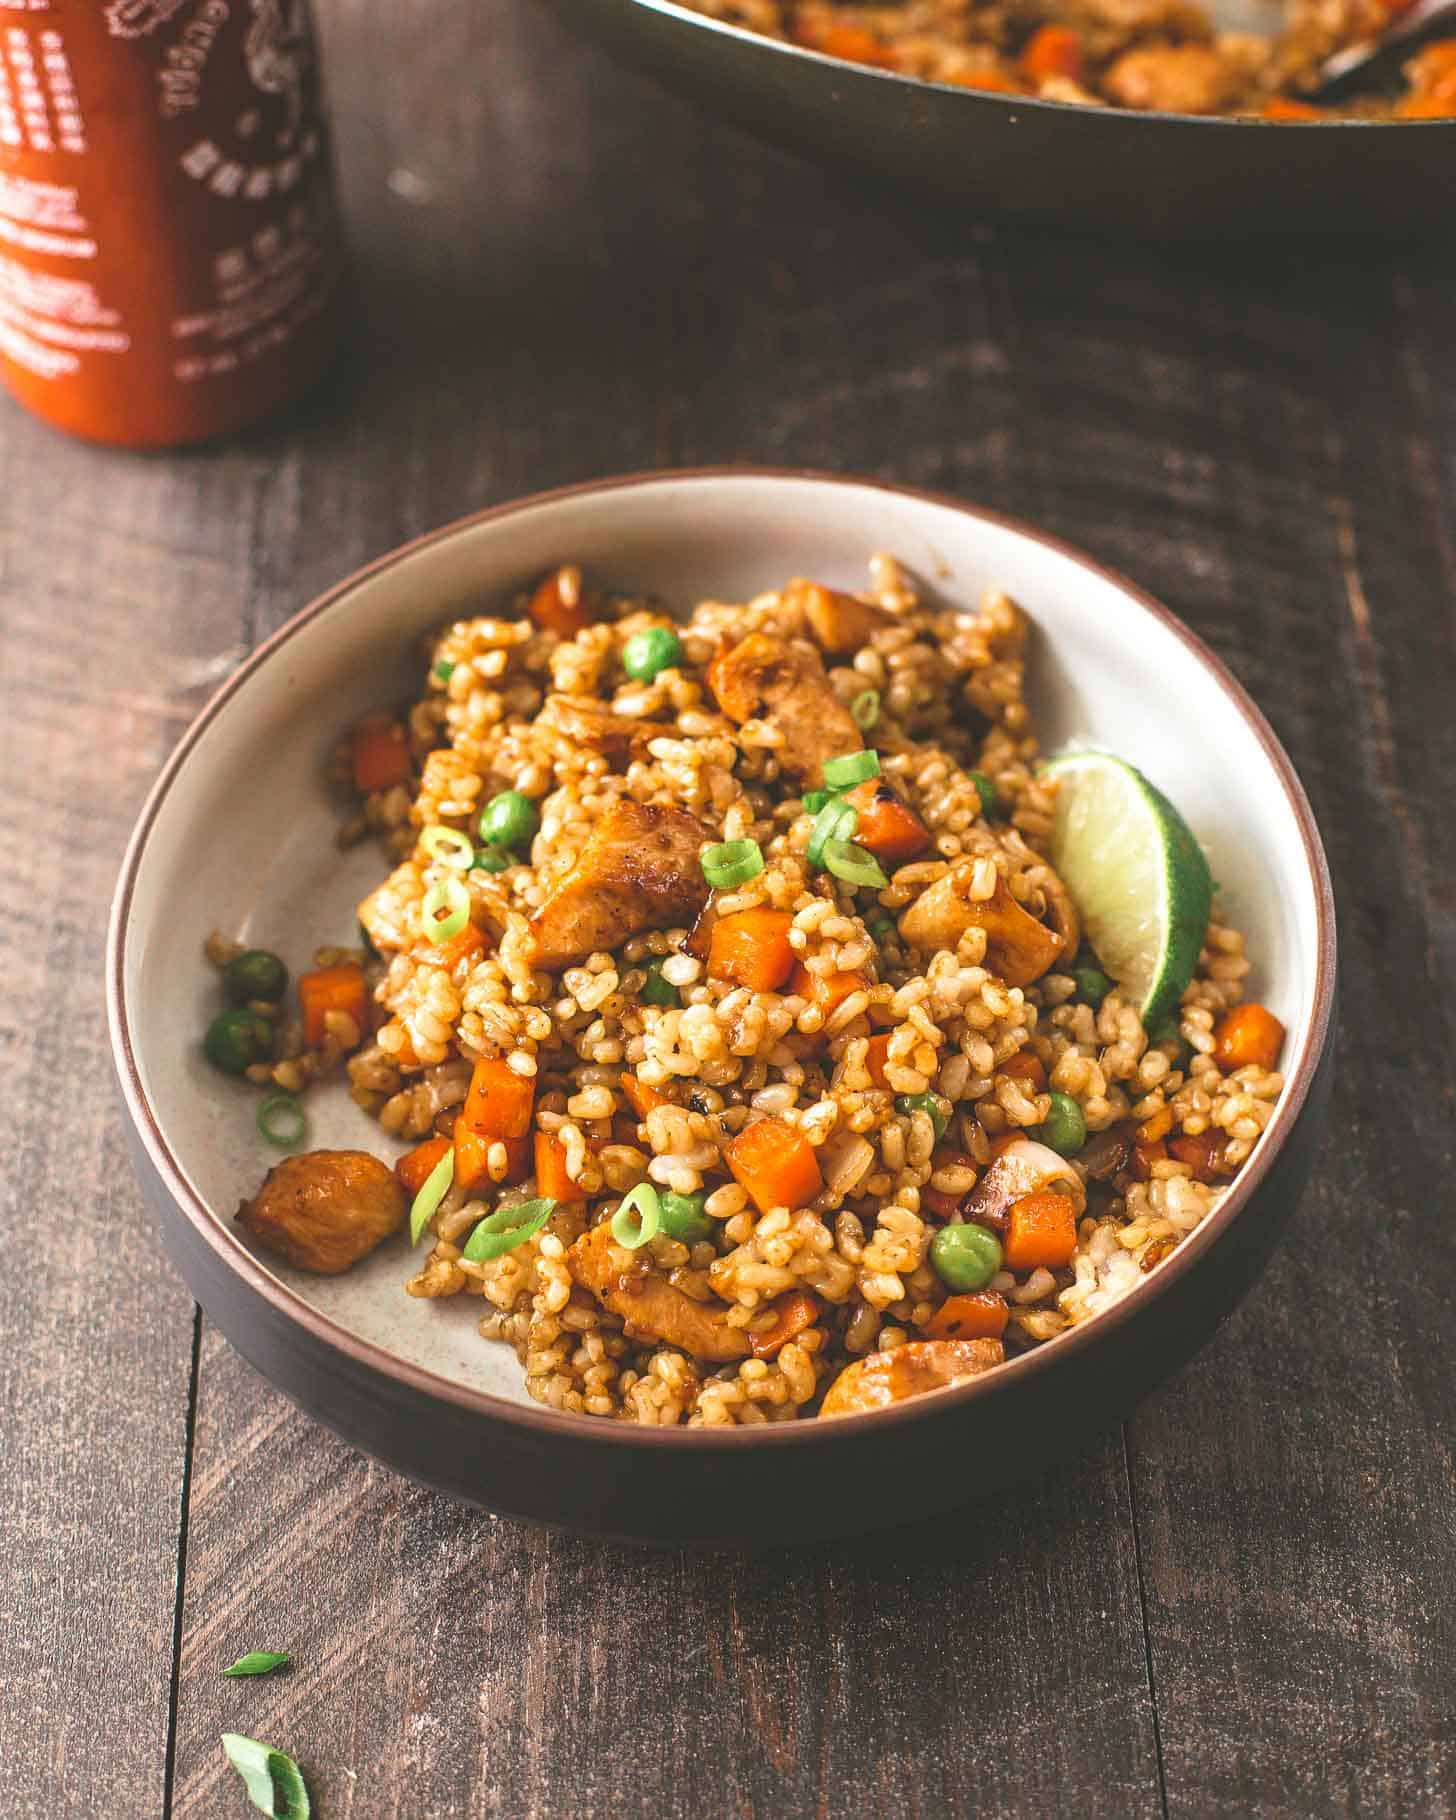
Dish: fried_rice